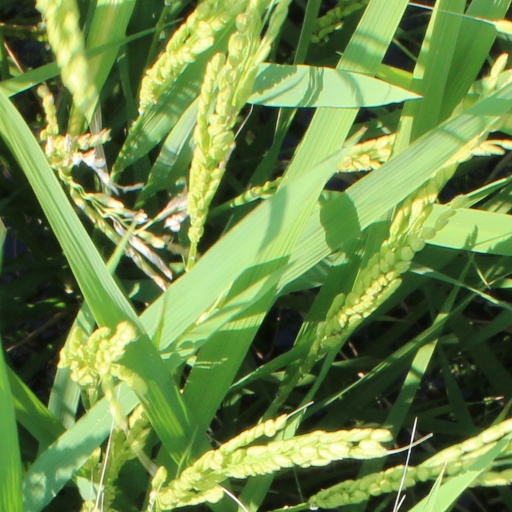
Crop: rice